Alan Mcilwraith

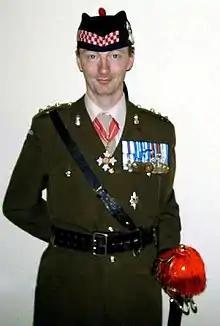
Mcilwraith with the Parachute Regiment uniform and assorted medals he purchased online. The image was uploaded by Mcilwraith for use in the original version of his Wikipedia article.

Alan Mcilwraith (born 3 March 1978) is a British former call centre worker from Glasgow who was exposed as a military impostor by a tabloid newspaper after he passed himself off as a much-decorated British Army officer.